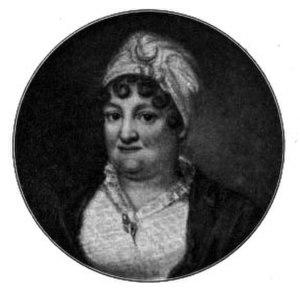
Marie-Anne Desguillons est une comédienne française, née Marie-Anne Bonnin à Aignay-le-Duc le 8 mai 1753 et morte en 1829.